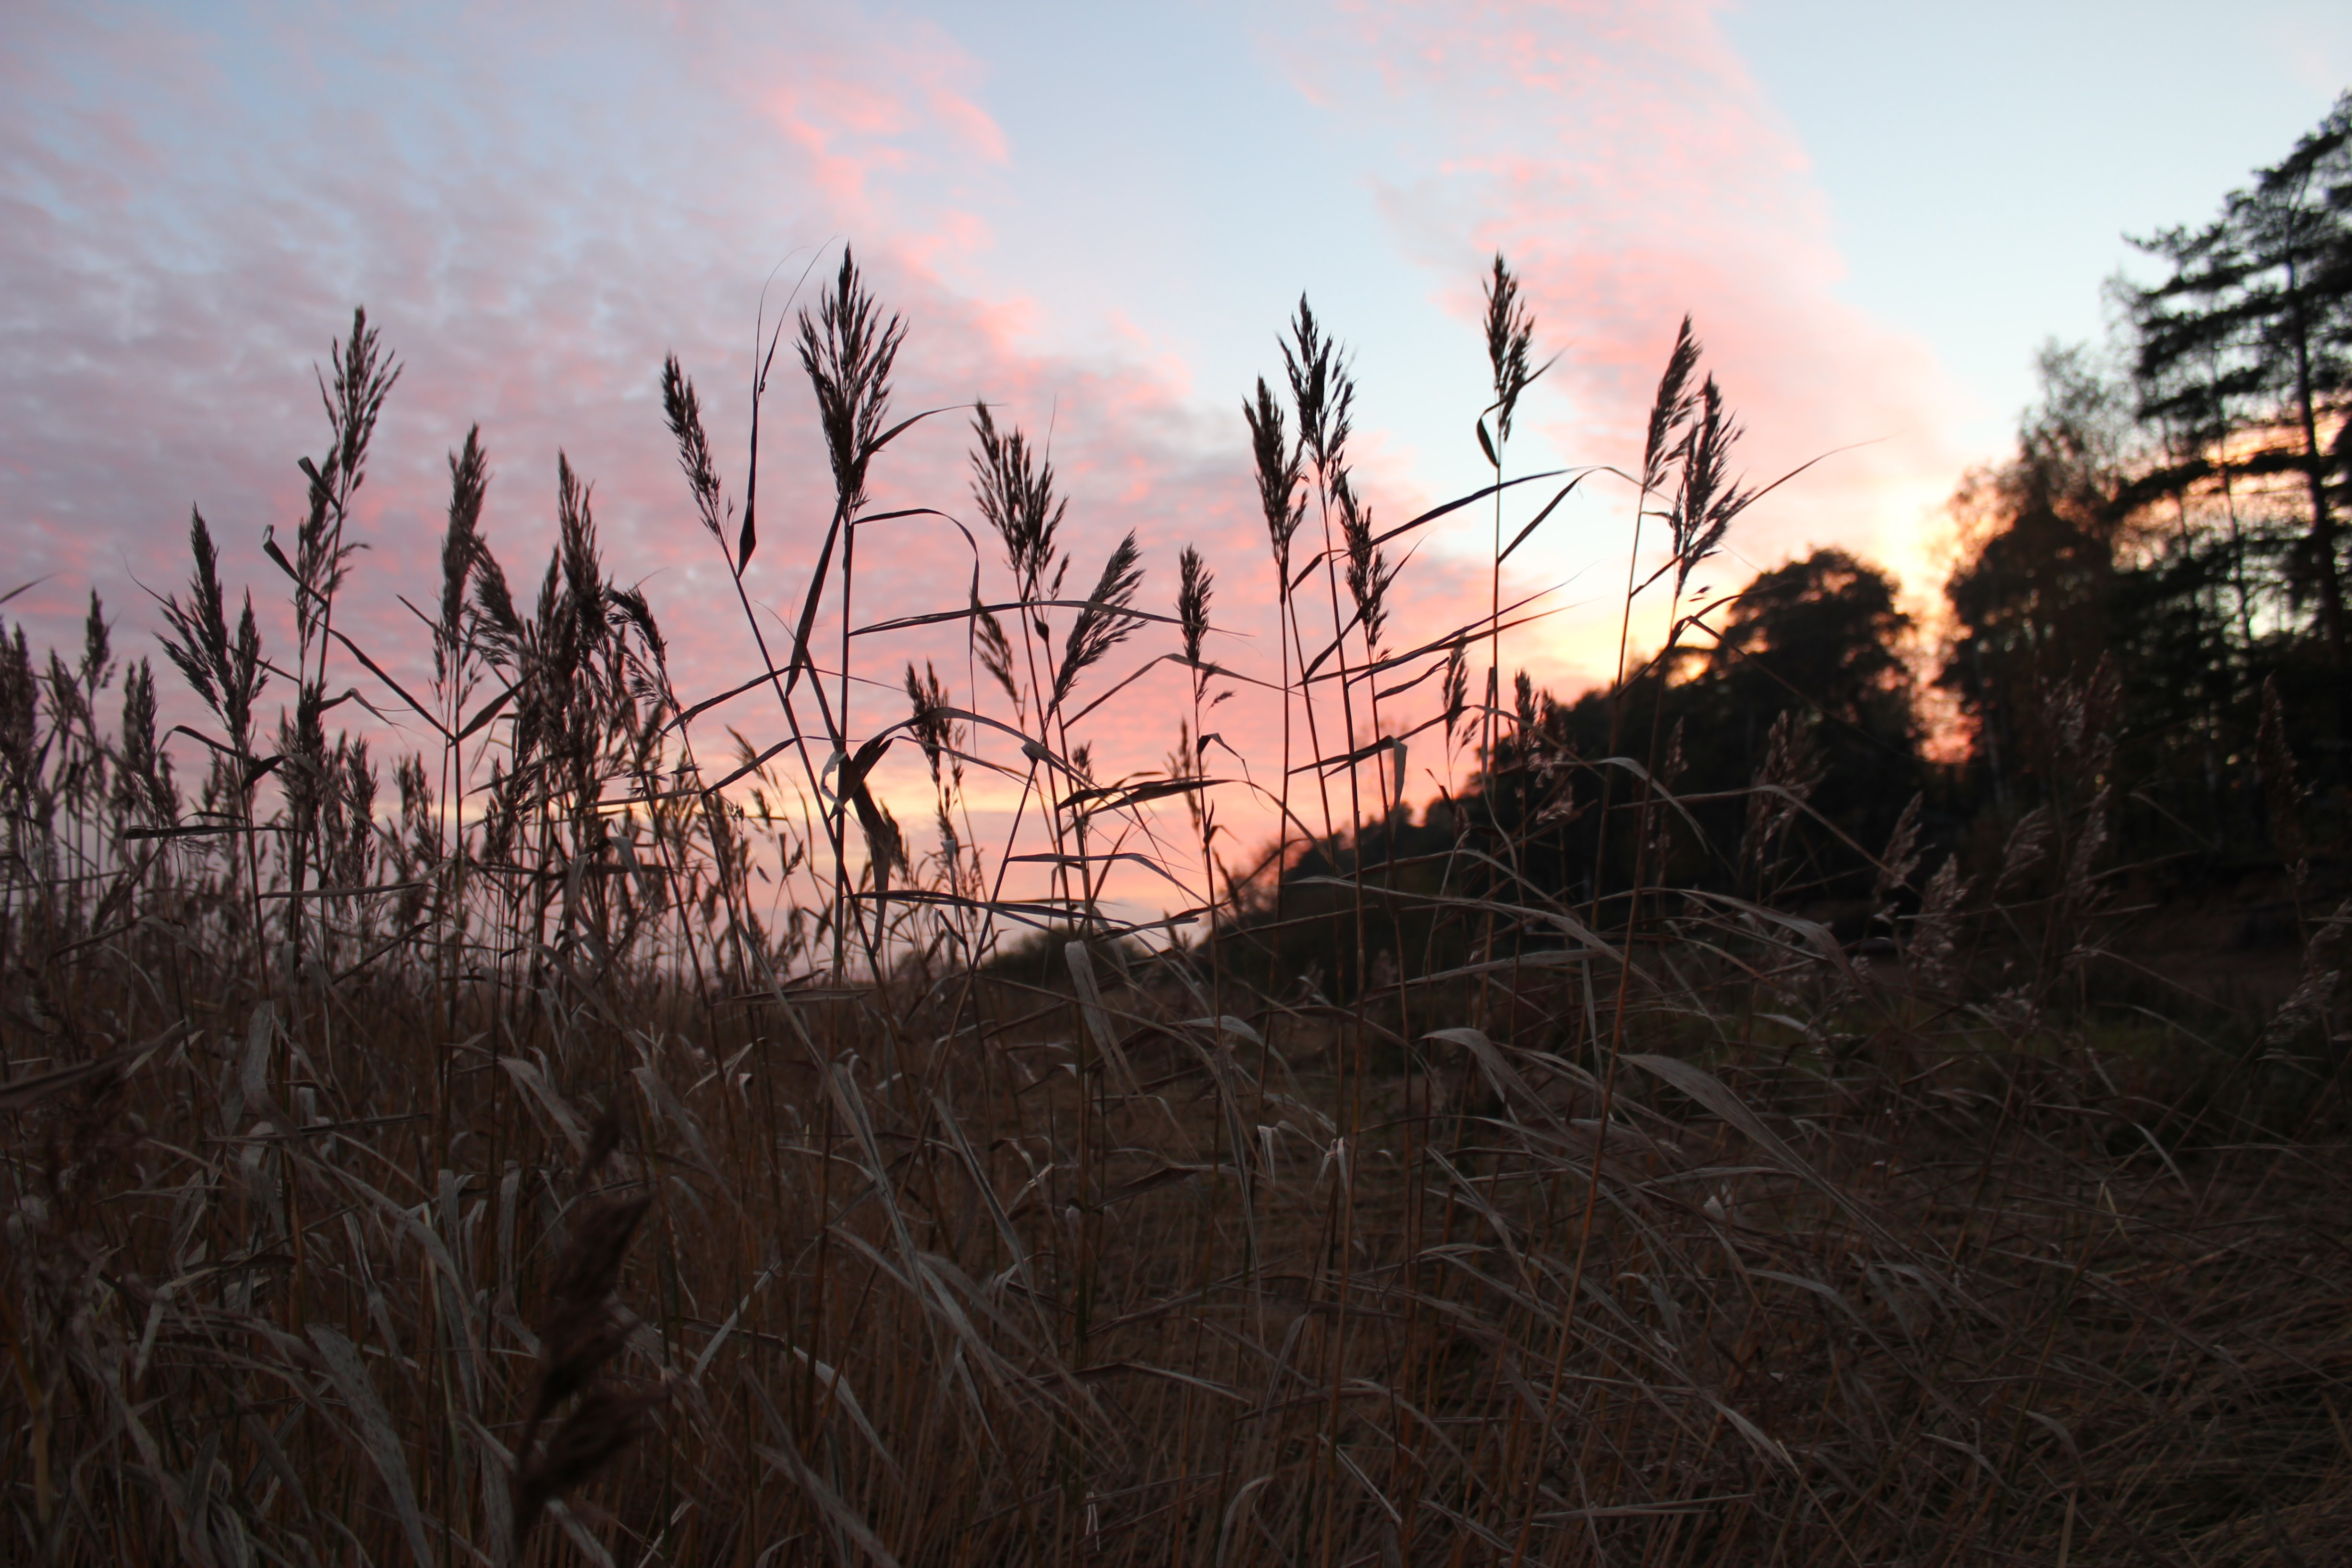
landscape, tree, nature, grass, silhouette, winter, sunrise, sunset, field, prairie, morning, wind, dawn, summer, dusk, evening, autumn, soil, silence, agriculture, season, clouds, russia, habitat, sunset sky, rural area, st petersburg russia, natural environment, atmospheric phenomenon, grass family, woody plant